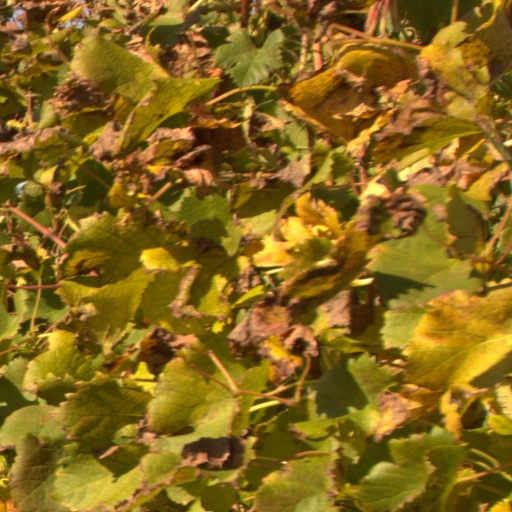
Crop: grape